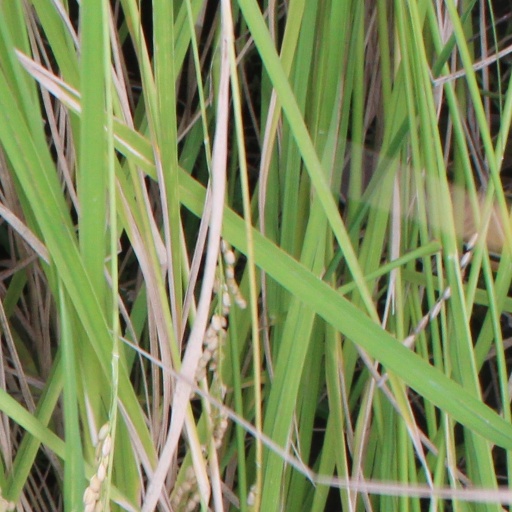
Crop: rice